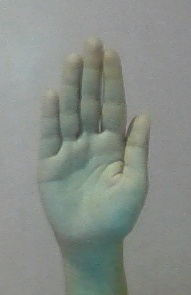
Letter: seen